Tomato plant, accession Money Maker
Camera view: horizontal (90 deg, fisheye); turntable rotation: 300 degrees
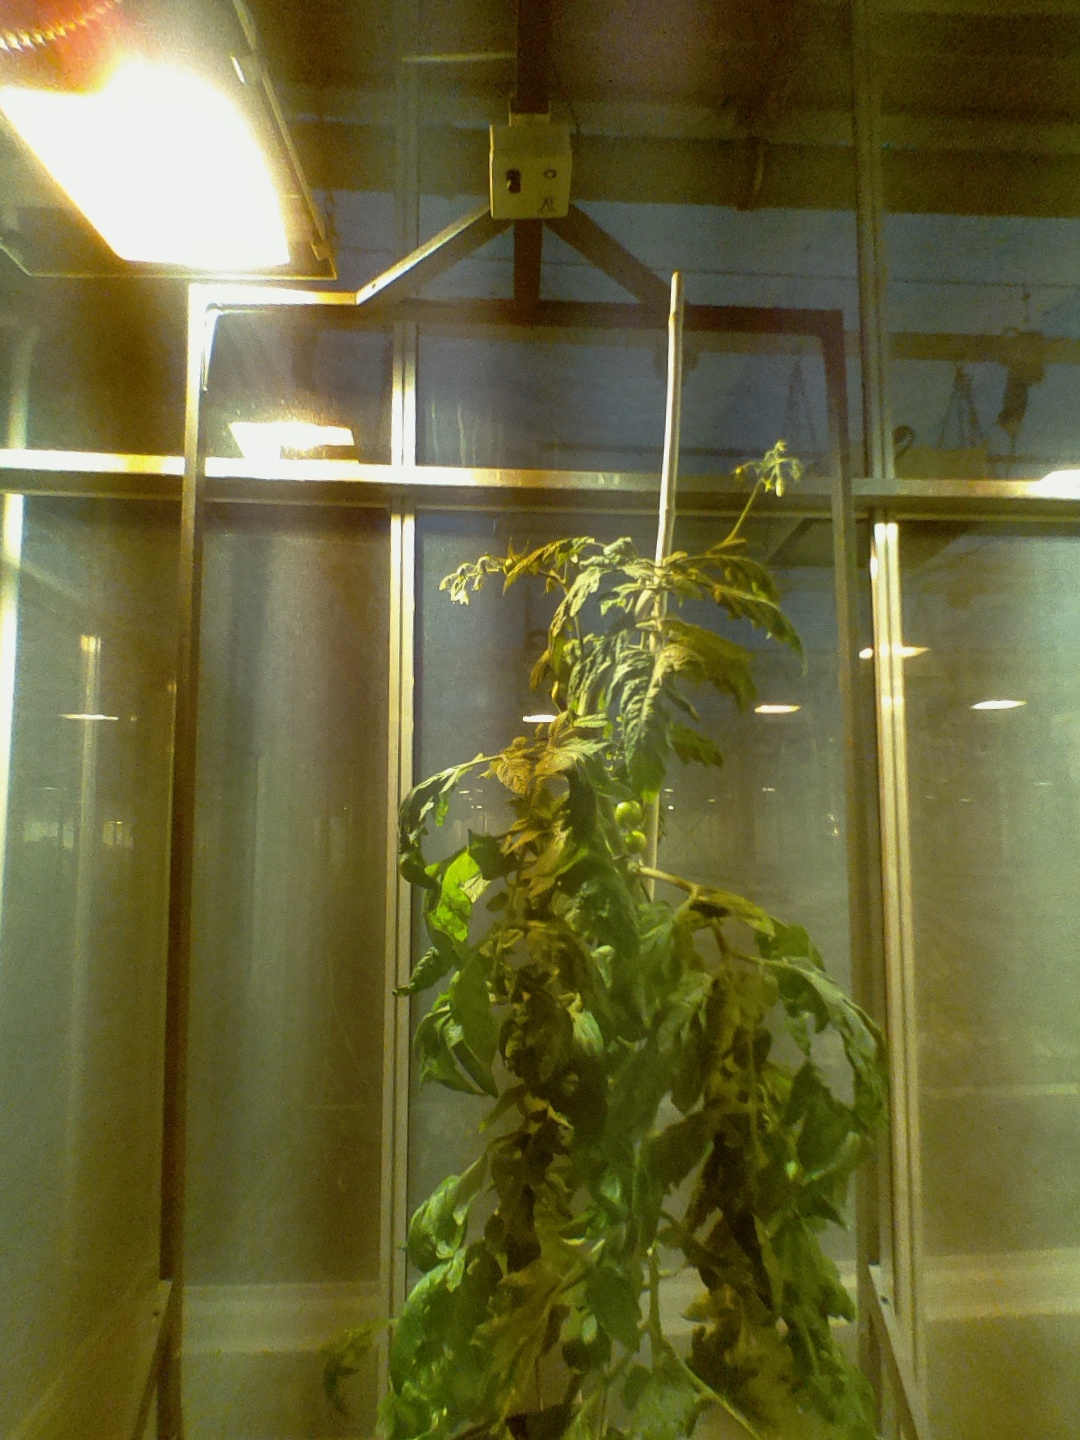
BBCH growth stage 75: 50%-60% of final fruit size